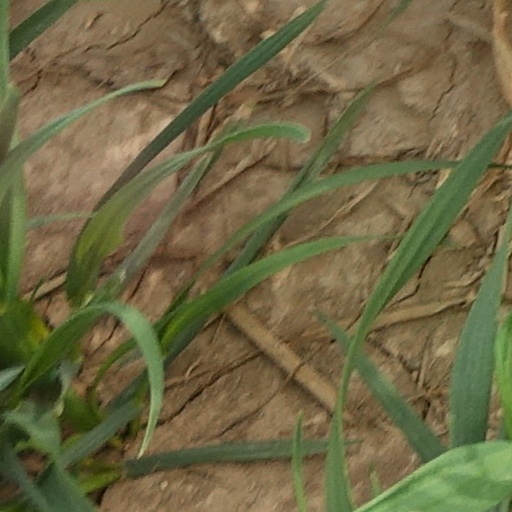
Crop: wheat